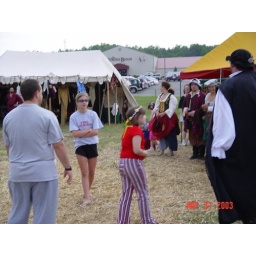
I think here I'm stooped down encouraging the girl in pink to take part in the masque.